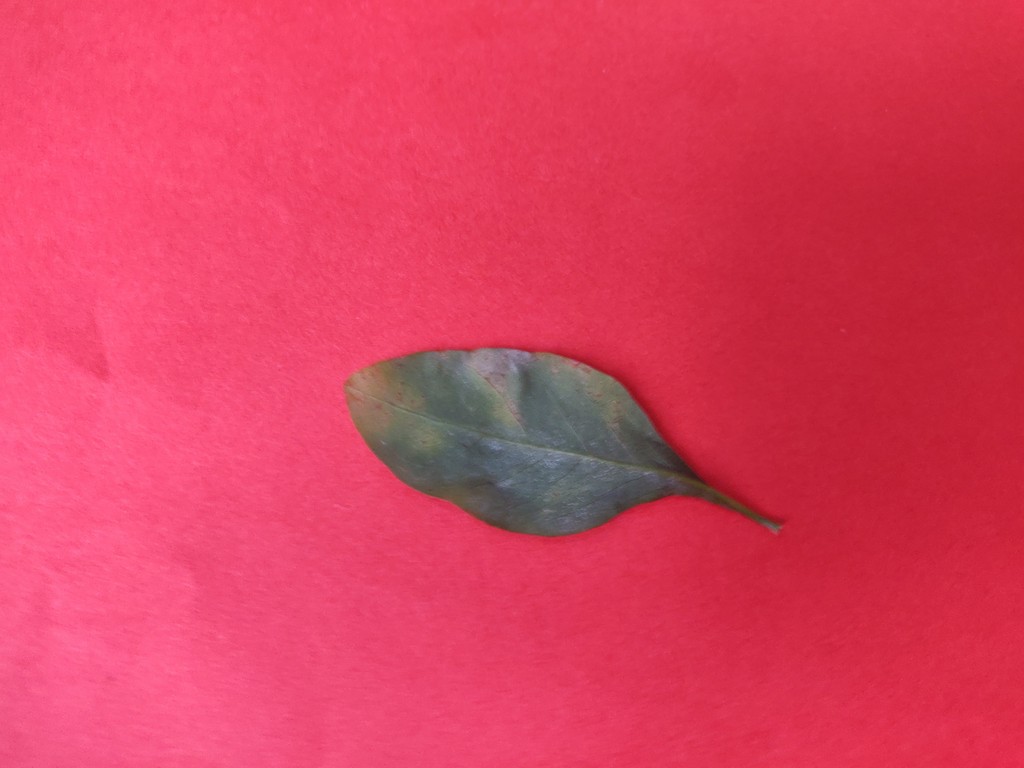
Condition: Unhealthy
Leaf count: single
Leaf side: back